Samuel James Campbell

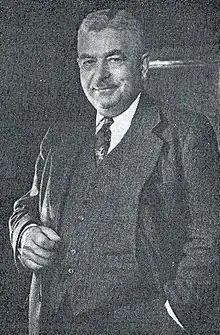
Photo of Campbell from 1953

Samuel James Campbell (June 18, 1892 in Mount Carroll – September 3, 1981 in Tucson) was a prominent banker, businessman and civic leader in Mount Carroll, Illinois, in the first half of the 20th century. He operated several farms that raised Angus cattle and owned the Kable News Company of Mount Morris, Illinois, a national distributor of magazines. He headed the boards of trustees of Shimer College for more than 20 years, and was also chairman of the board at Beloit College.